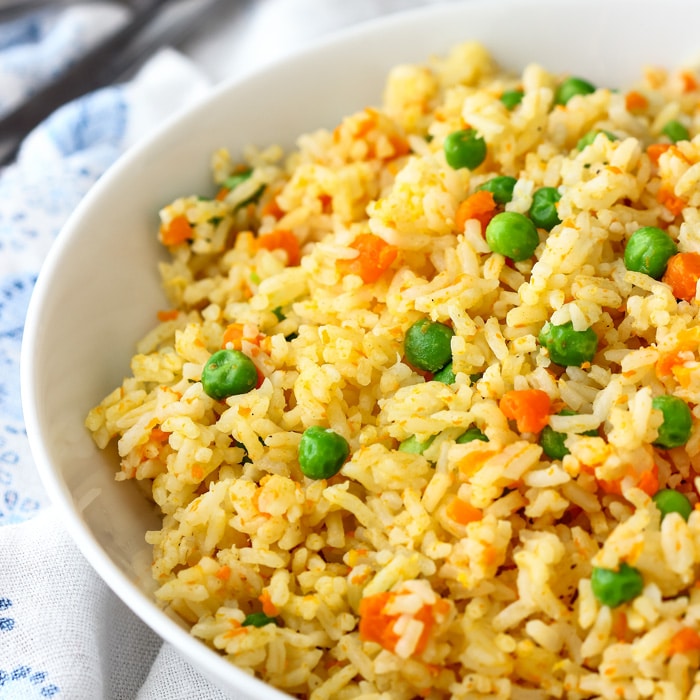
Dish: fried_rice